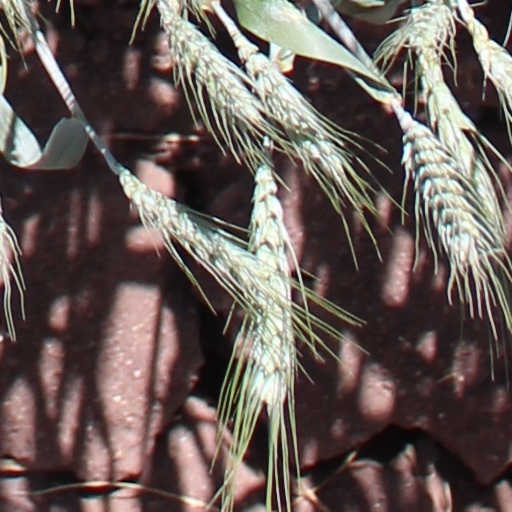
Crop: wheat